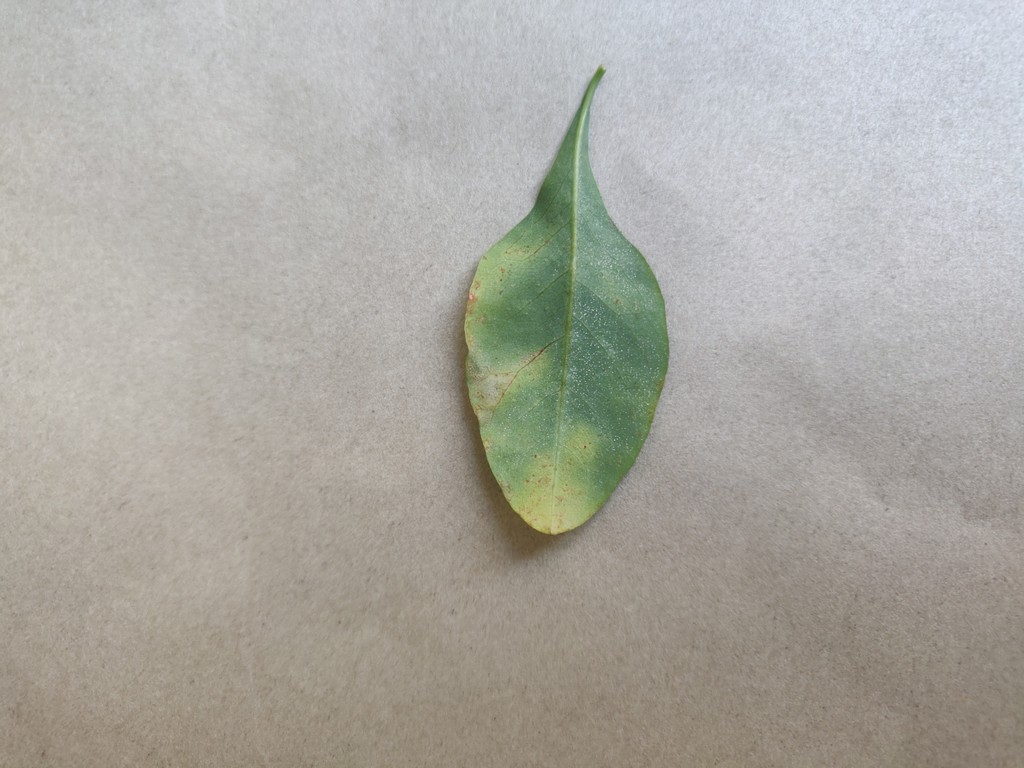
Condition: Unhealthy
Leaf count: single
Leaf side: back